2009 Astana season

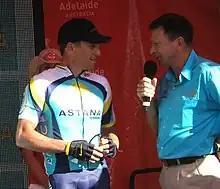
A man in his late thirties in a blue and white cycling jersey with yellow trim stands next to a man in his mid-fifties wearing a light blue collared shirt and holding a microphone. They stand in front of a red backdrop, and a woman in a cowboy hat is partly visible behind the cyclist.

The first event in which the team participated in 2009 was the Tour Down Under. As it was Armstrong's first event back after four years of retirement, he made many headlines and was even specially promoted on the event's webpage, though neither he nor the team were especially competitive in the event. Armstrong finished 29th overall, with the same time as Jesús Hernández in 28th as the best-placed Astana riders. The team did not finish in the top ten in any stage. In February, the team competed in the Tour of California, where Leipheimer won the individual time trial in Solvang and the Tour itself for the third straight year. The team also won the teams classification. While the Tour of California was ongoing, the team sent another eight-man squad including Contador and Andreas Klöden to the Volta ao Algarve. Contador and Klöden were first and third, respectively, in the time trial in Stage 4, giving Contador the overall lead which he retained through the conclusion of the race the next day.